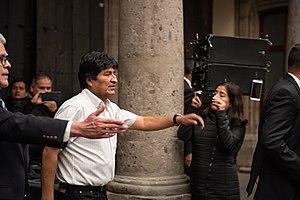
Juan Evo Morales Ayma, dit Evo Morales [ˈeβo moˈɾales], né le 26 octobre 1959 dans l'Altiplano, est un dirigeant syndical et homme d'État bolivien. Il est président de la République de Bolivie puis de l'État plurinational de Bolivie du 22 janvier 2006 au 10 novembre 2019.